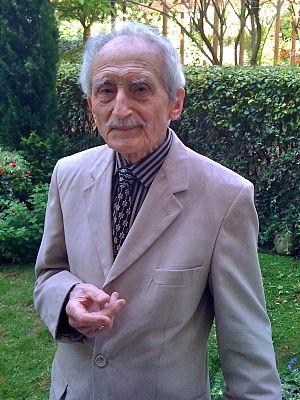
Lucien Jerphagnon
Lucien Jerphagnon, né le 7 septembre 1921 à Nancy et mort le 16 septembre 2011 à Rueil-Malmaison, est un historien de la philosophie grecque et romaine, professeur émérite des Universités et membre correspondant de l'Académie d'Athènes, proche de Vladimir Jankélévitch, de Jean Orcibal, de Paul Ricœur, de Pierre Grimal, de Jacqueline de Romilly et Paul Veyne.